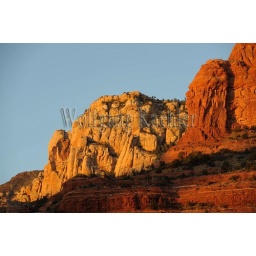
Usa, arizona, near sedona, view of ship rock in evening light